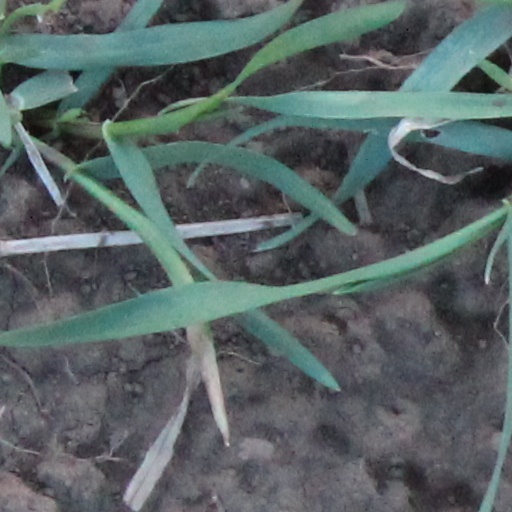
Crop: wheat